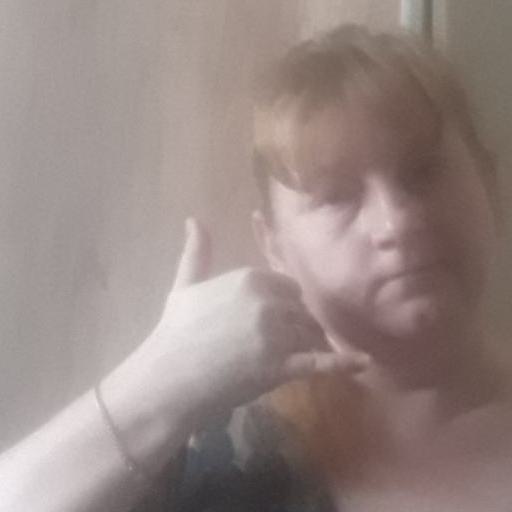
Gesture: call